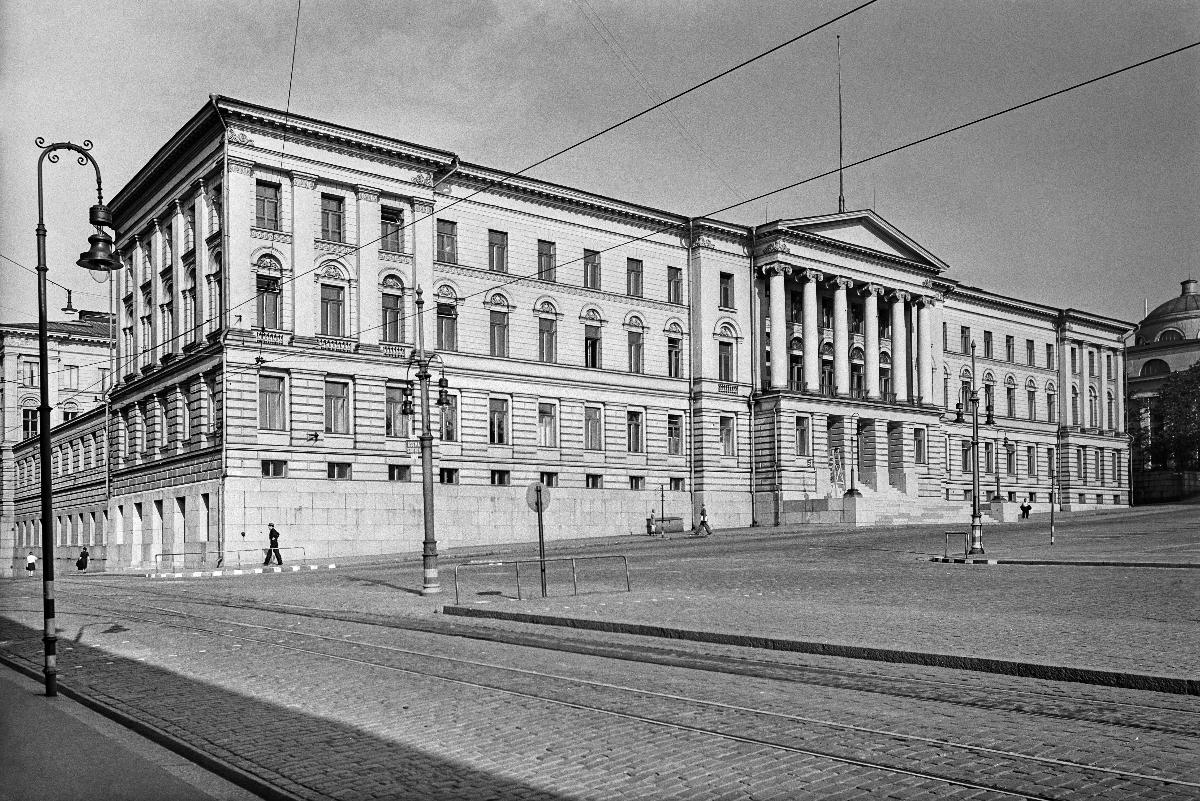
Helsingin yliopisto
Helsingfors universitet; Helsinki University
sisällön kuvaus: Helsingin yliopiston rakennus Helsingissä heinäkuussa 1940. content description: The building of Helsinki University in Helsinki July 1940. innehållsbeskrivning: Helsingfors universitets byggnad i Helsingfors juli 1940.
Kuvaaja: Sundström, Hugo, kuvaaja
Vuosi: 1940
Paikka: Suomi, Uusimaa, Helsinki
Aiheet: HBL; yliopistot; rakennukset; ulkokuva; universities; buildings; exterior; högskolor; byggnader; universitet; extriörer